Drownings at Nantes

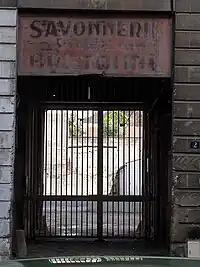
A fading 19th-century soap factory sign above the gate of the former 18th-century Coffee Warehouse jail in Nantes

The third bout of drowning, which became known as the Bouffay Drownings, took place on the nights of 14 & 15 December 1793 (24 & 25 Frimaire, Year II). Led by Jean-Jacques Goullin and Michel Moreau-Grandmaison, the Marat Company, mostly drunk, went to Bouffay Prison. Unable or unwilling to consult their lists, the soldiers grabbed prisoners at random, stripped them of their belongings and money, before tying them in pairs to heavy rocks. Once loaded onto a flat boat, the guards sailed 129 prisoners a short distance downstream from Nantes to Trentemoult, a fishing village near the island of Cheviré, and drowned them.